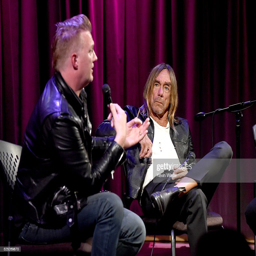
artist and hard rock artist speak onstage .